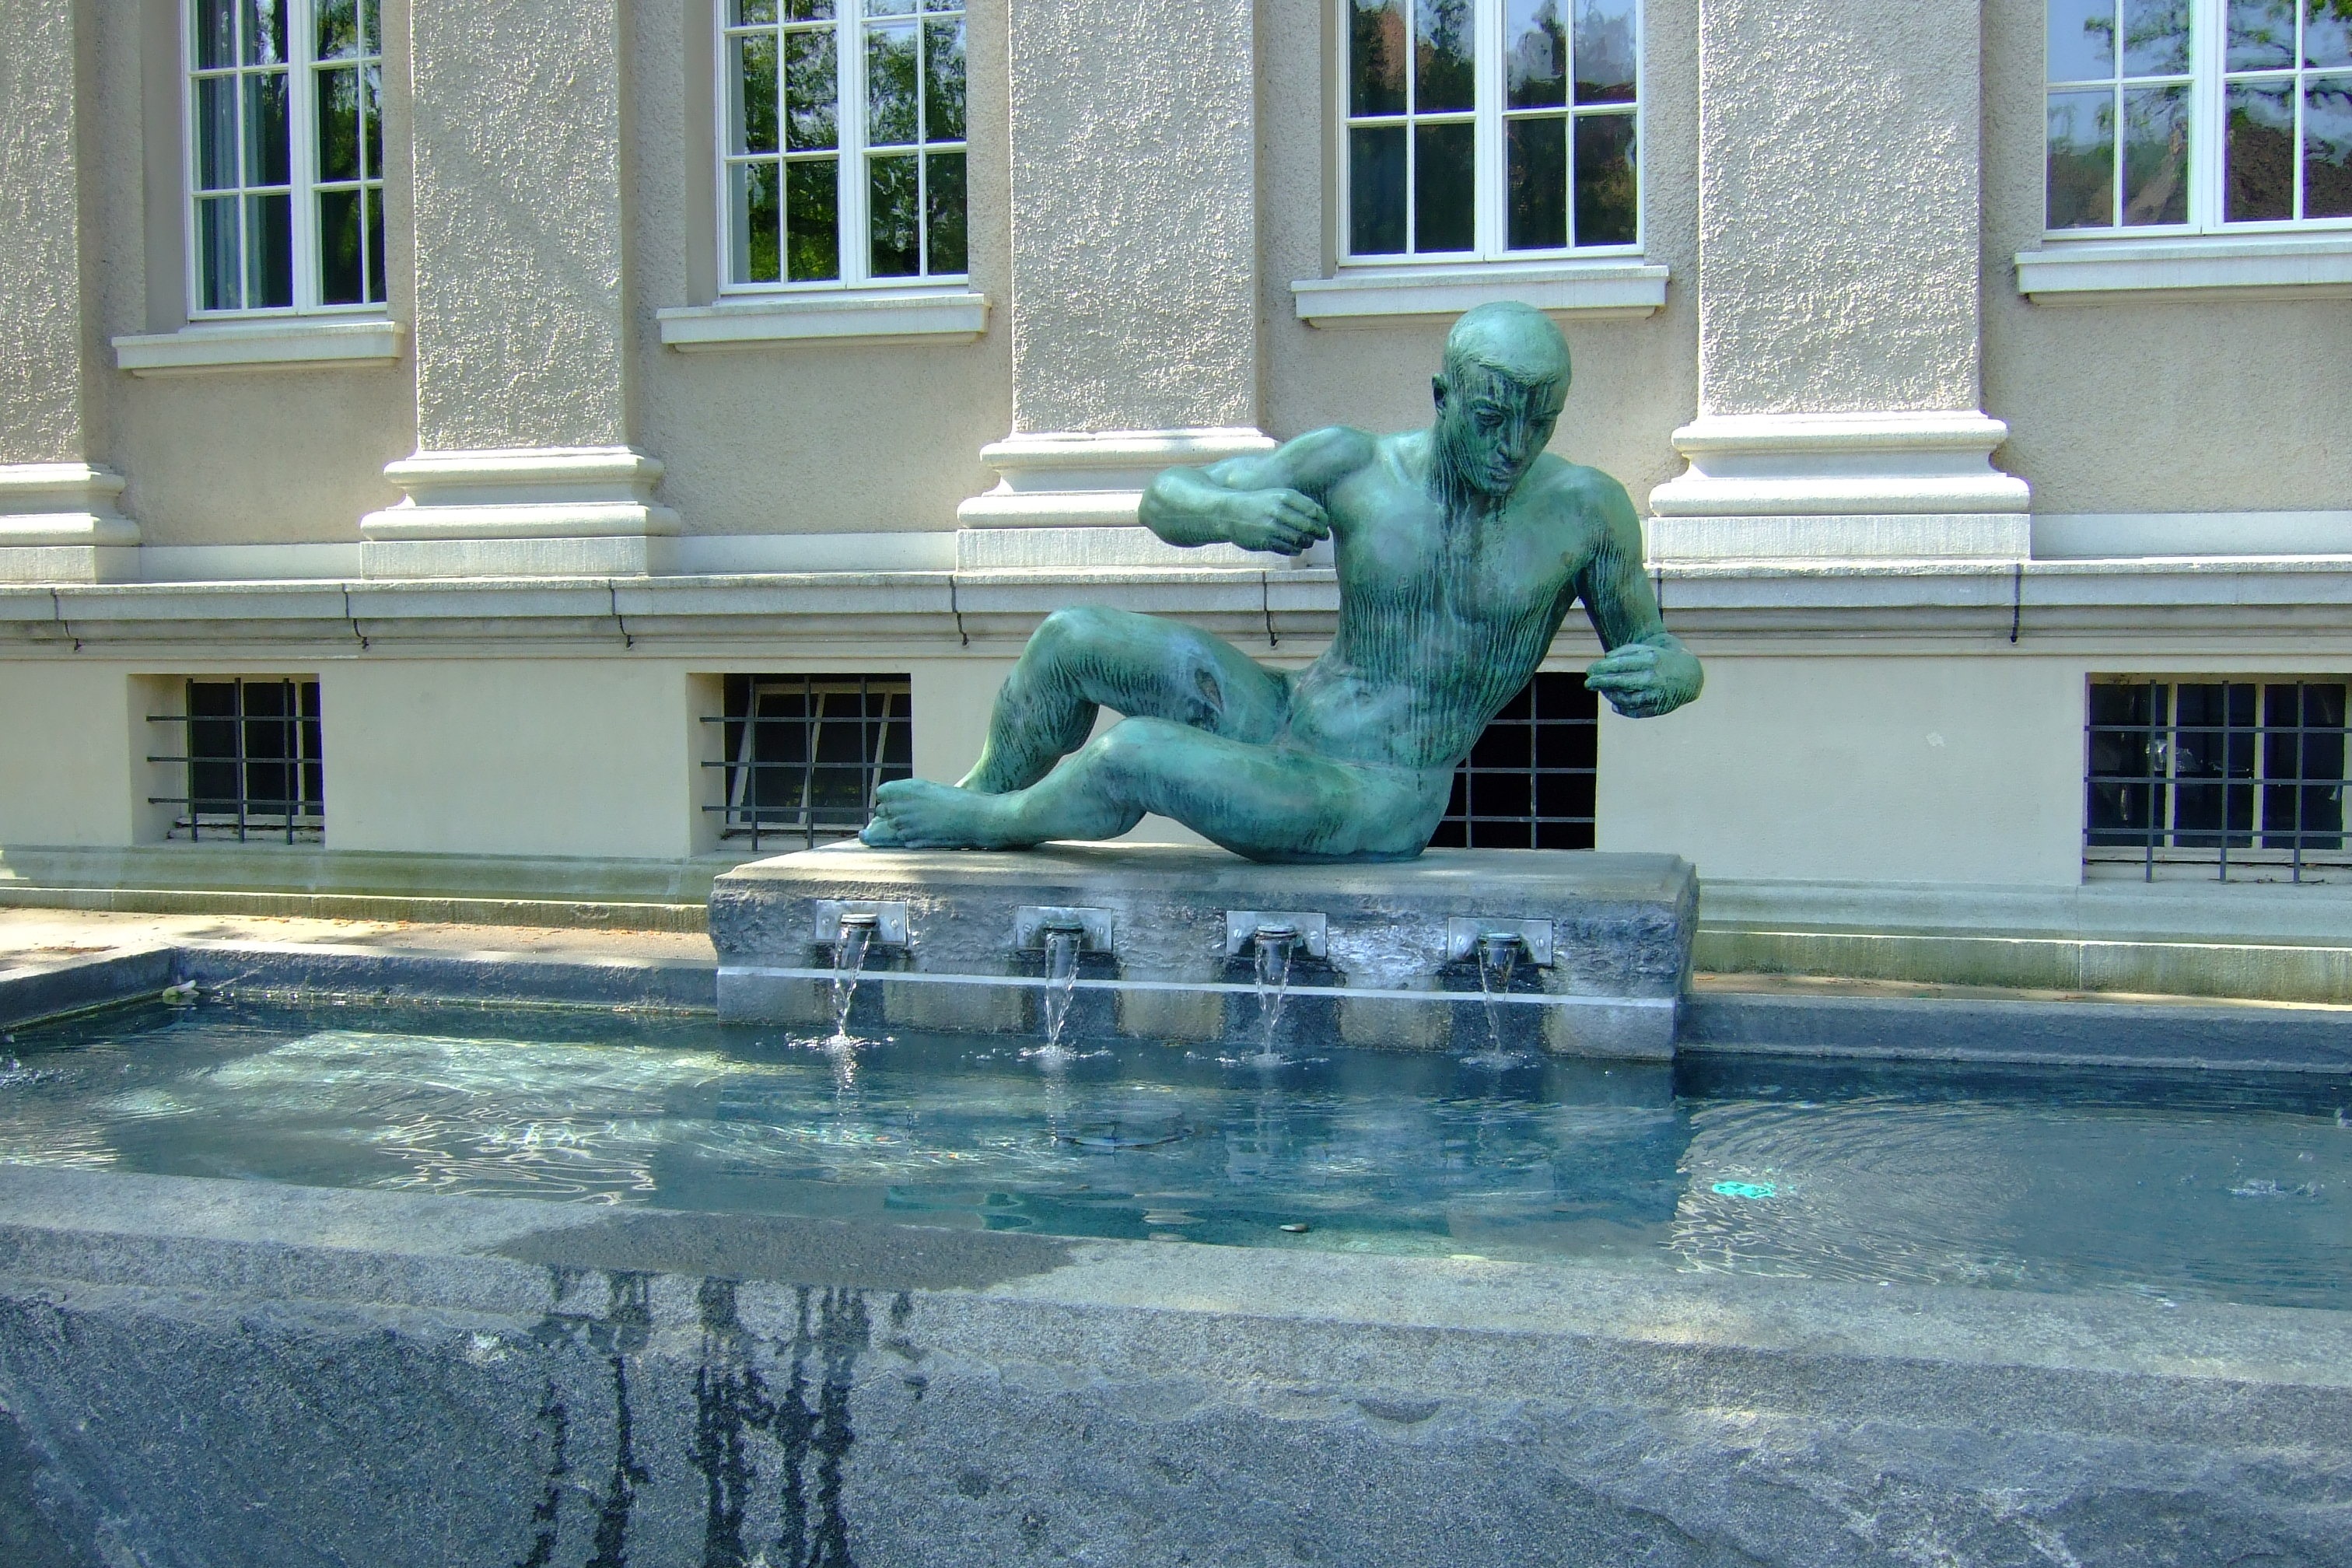
monument, statue, swimming pool, rest, sculpture, art, fountain, zurich, water feature